Arkansas Highway System

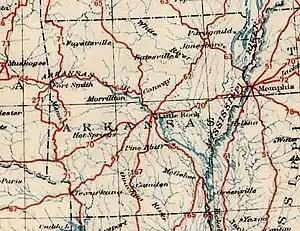
1926 map of the U.S. routes in Arkansas.

Upon withdrawal of federal money in 1923, Governor Thomas McRae called a special session of the General Assembly to solve the problem. The result was Act 5, commonly known as the Harrelson Road Law. The most significant provision of the law created a state highway system, and the roads within it were eligible for federal funding to be disbursed by the Commission. The Commission gained significant influence over construction by having the ability to disburse federal aid to projects meeting its standards. The law also consolidated all construction and maintenance activities on public roads under the Highway Commission supervision, ensuring roads were built to Commission standards. The law also modified the number of commissioners, how they were appointed, and term limits.